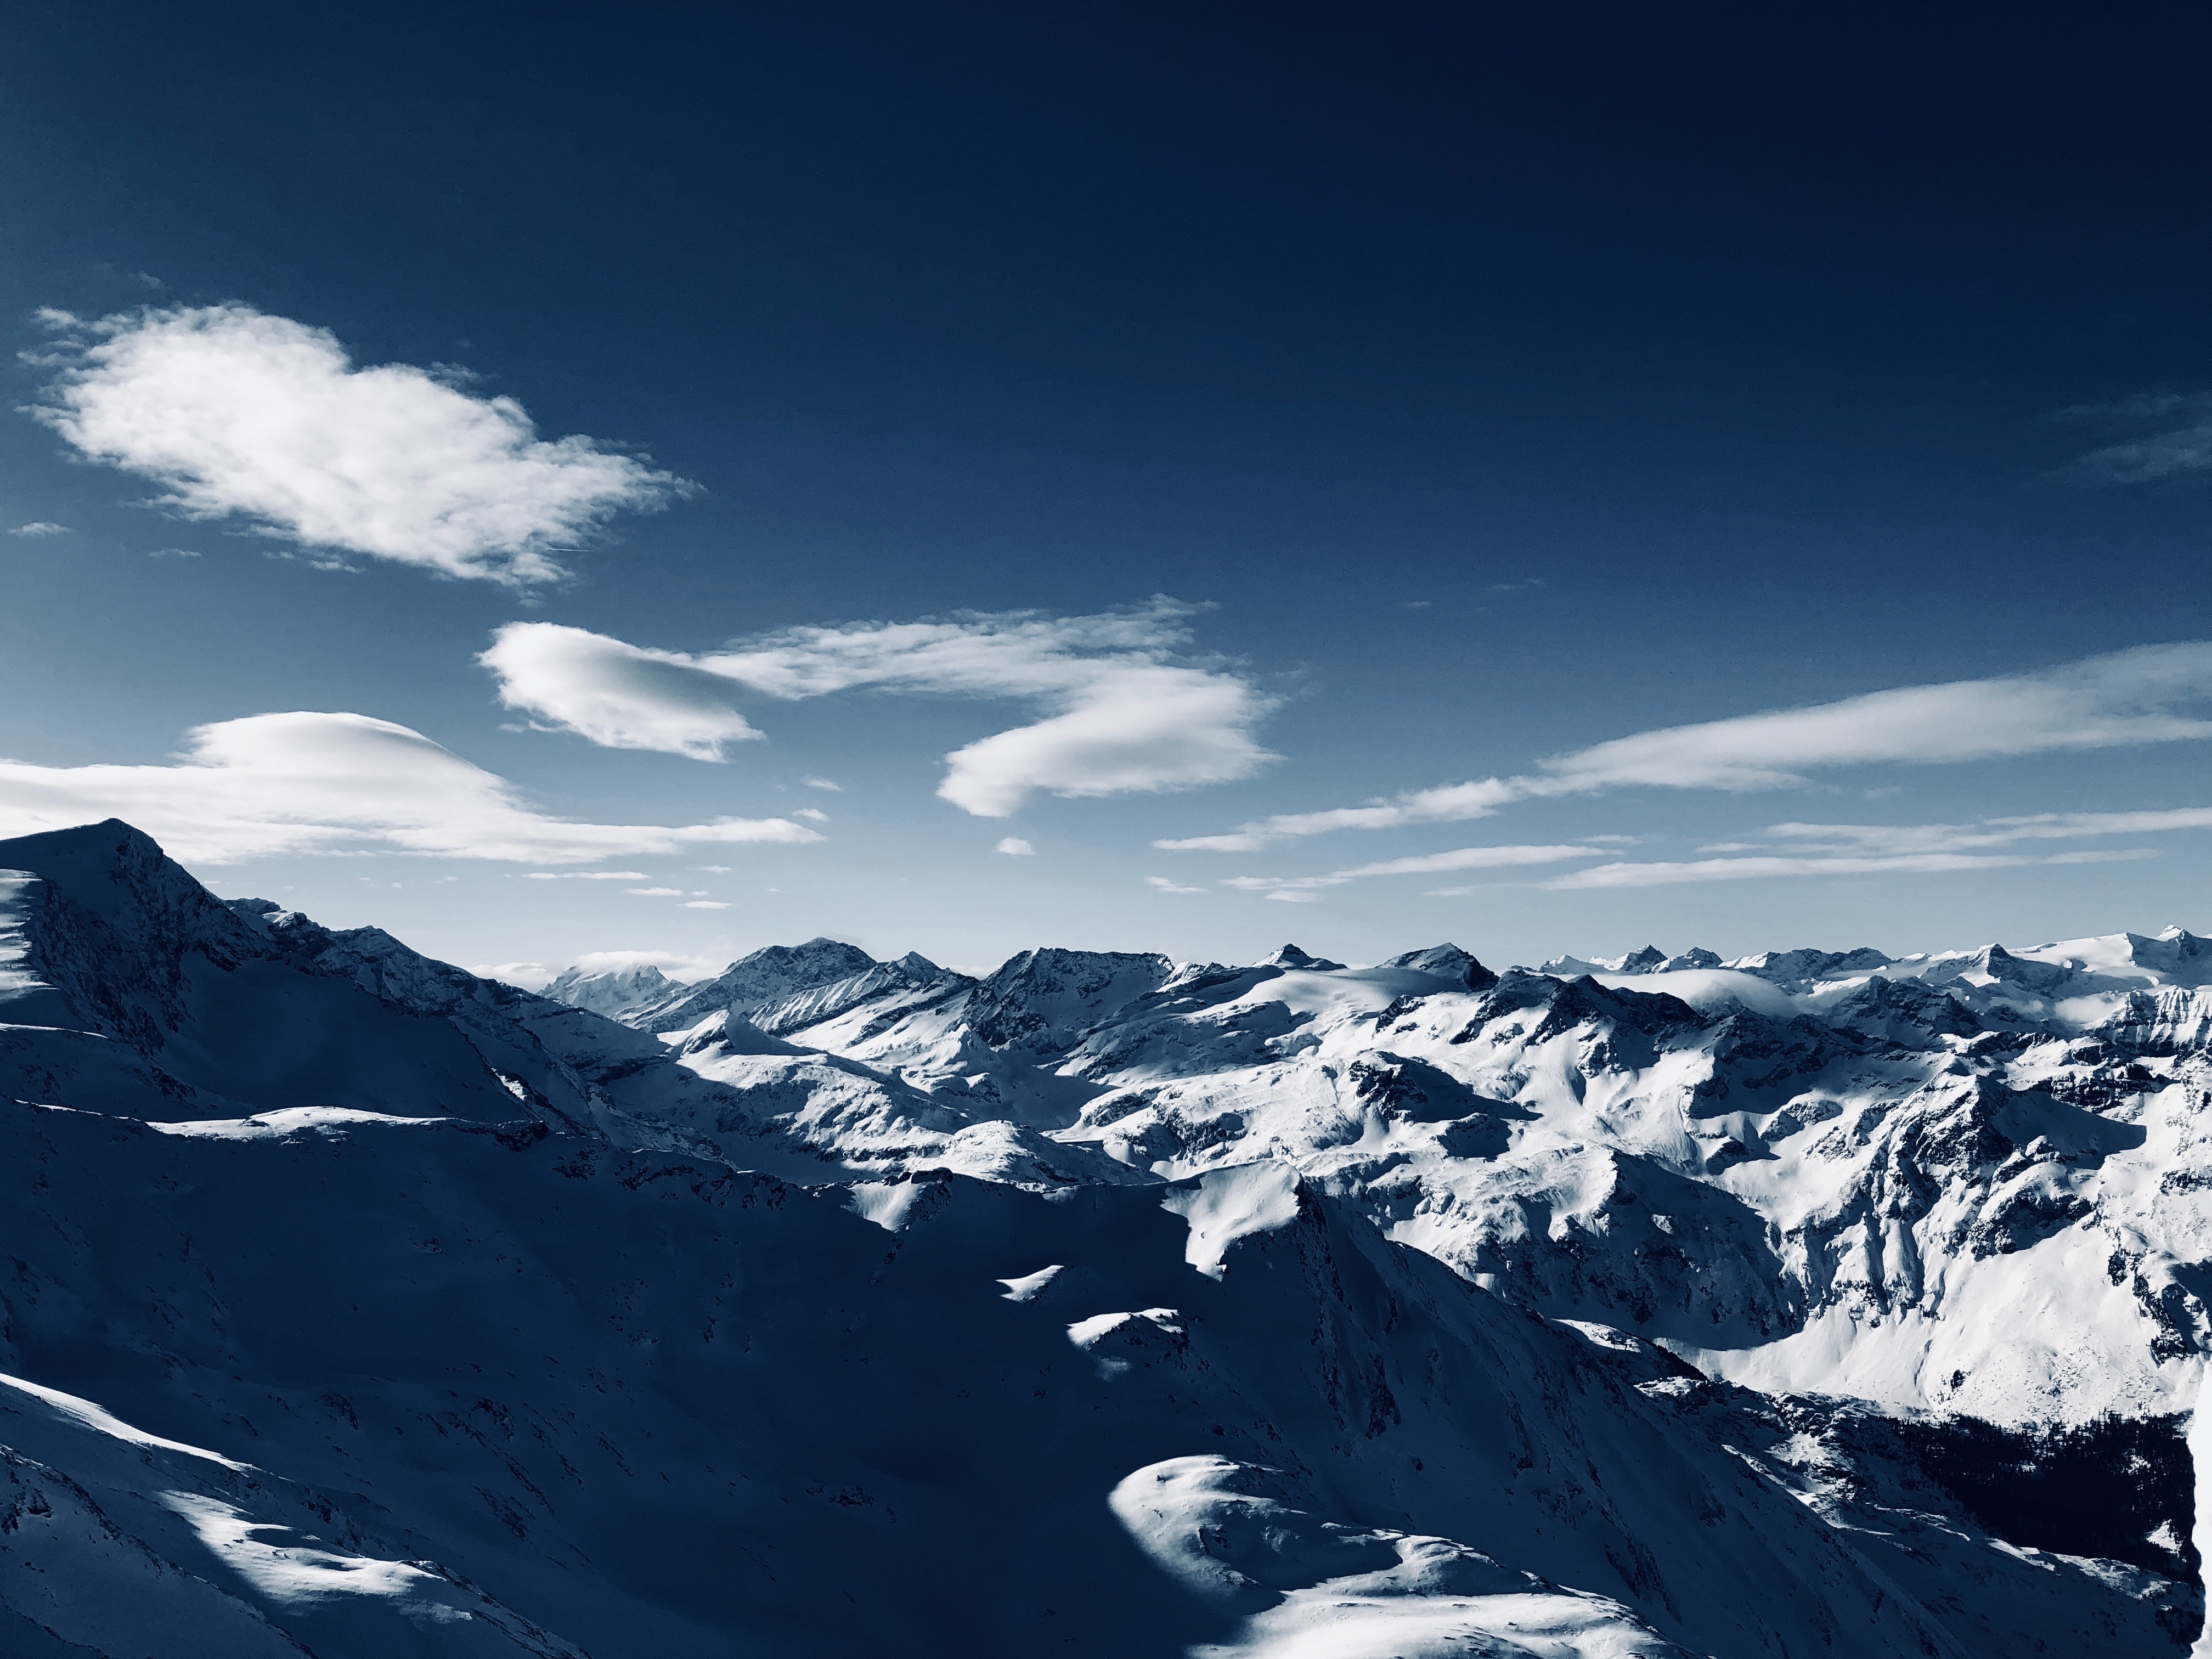
mountainous landforms, mountain, sky, mountain range, alps, massif, ridge, cloud, glacial landform, snow, summit, ar te, winter, ice cap, atmosphere, nunatak, geological phenomenon, fell, slope, glacier, cumulus, landscape, mount scenery, moraine, photography, world, hill station, cirque, meteorological phenomenon, terrain